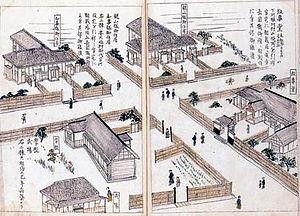
Le Kome Hyappyo se rapporte à un événement célèbre au Japon, signifiant littéralement « cent sacs de riz ». Cette anecdote historique symbolise l'idée que la patience et la persévérance dans le présent amèneront à profiter dans l'avenir.